Dot and the Kangaroo (film)

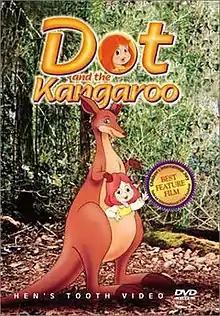
DVD cover

Dot and the Kangaroo is a 1977 Australian live-action/animated musical drama film which combines animation and live-action. It is based on the 1899 children's literature book "Dot and the Kangaroo" by Ethel Pedley.